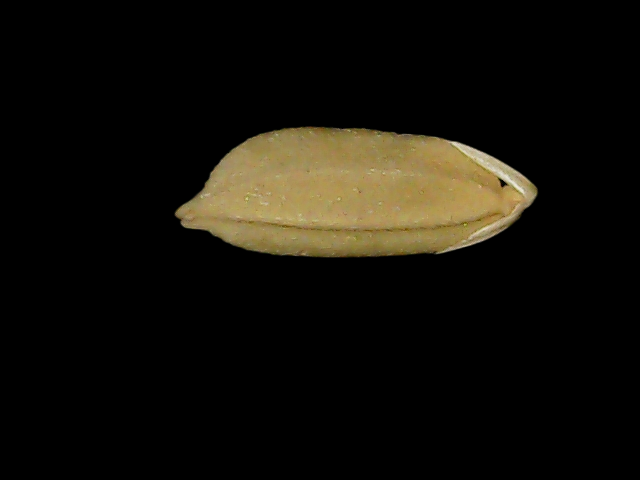
Rice variety: Bd76